John Hough (bishop)

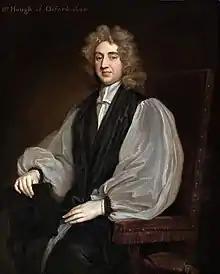
Portrait by Godfrey Kneller, 1690

John was the son of John Hough, a Citizen of the City of London, and his spouse Margaret, daughter of John Byrche of Leacroft, Staffordshire, an armiger. Hough graduated with an M.A. at Magdalen College, Oxford, in 1676. When Henry Clerke died in 1687, there was a wide field of candidates as President of Magdalen College, but King James was determined not to have an anti-Catholic chosen. The college's Visitor was Peter Mews, and he proposed Baptist Levinz. John Younger and Thomas Smith of the college were reluctant to stand in the teeth of royal opposition. James recommended Anthony Farmer, a reputed Catholic, making the proposal one day after he announced universal religious toleration. Farmer's candidacy met with much opposition. James suggested Samuel Parker, Anglican Bishop of Oxford, as a compromise candidate. Hough was elected President in 1687, but was then officially replaced by Parker, after the prerogative Court of Ecclesiastical Commission was brought into the matter.